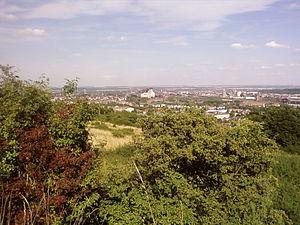
La Vallée de l'Orne (Moselle). Sur la photo, les communes de Clouange, Rombas, Vitry-sur-Orne, Gandrange, Hagondange, Amnéville, ainsi que le site sidérurgique Arcelor Mittal de Gandrange (au centre). L'Orne passe juste derrière cette usine. Lieu
L'Orne est une rivière de l'Est de la France qui coule dans les départements lorrains de la Meuse, de Meurthe-et-Moselle et de la Moselle. C'est un affluent de la Moselle en rive gauche, et donc un sous-affluent du Rhin.